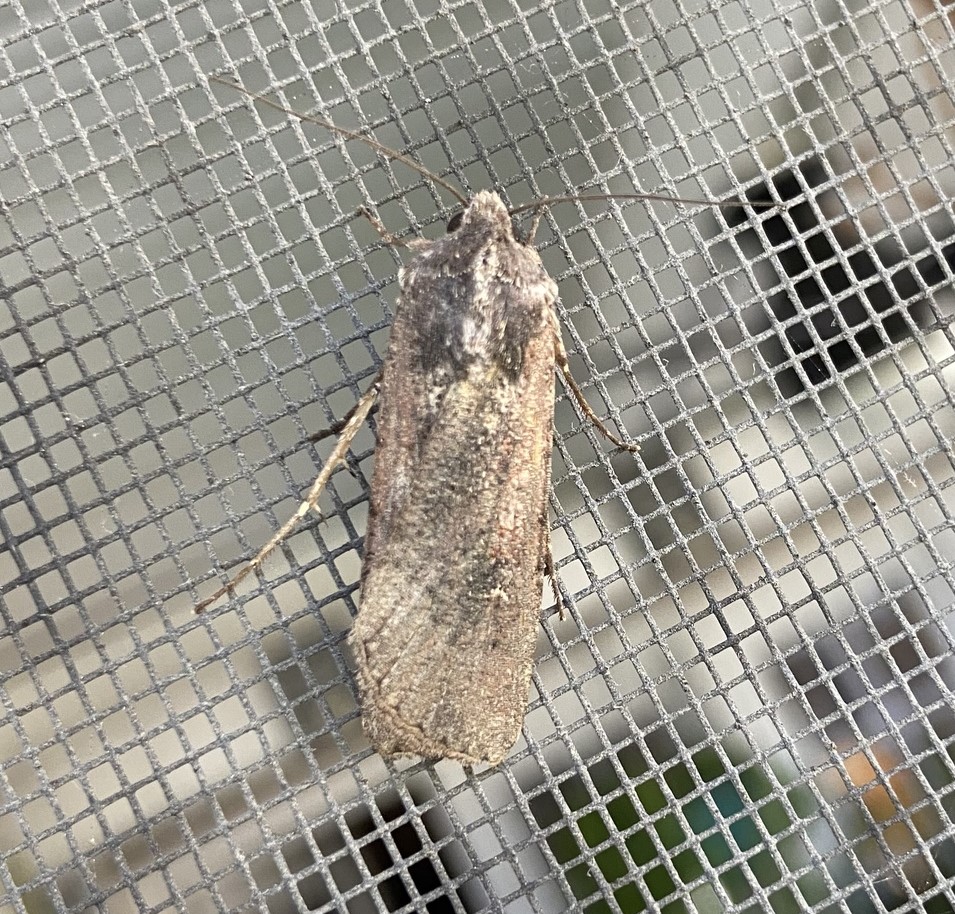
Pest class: cutworms